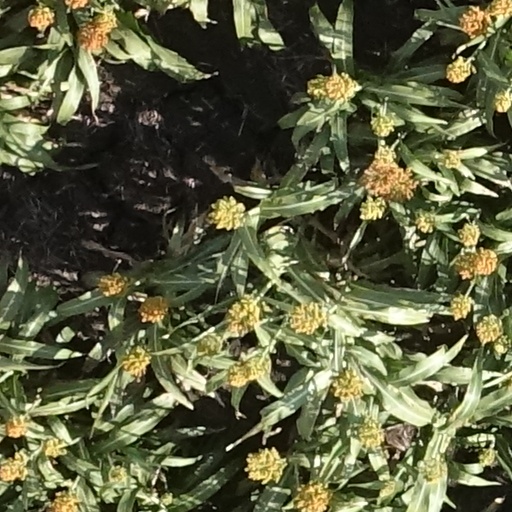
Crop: sorghum